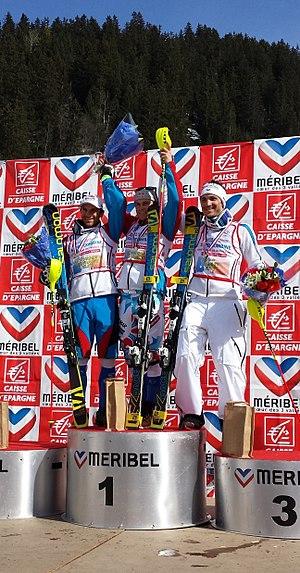
Podium du championnat de France de Super Combiné 2014 à Méribel
Alexis Pinturault, né le 20 mars 1991 à Moûtiers, est un skieur alpin français polyvalent, champion du monde du combiné à Åre en 2019, 37 ans après l'actuel président de la Fédération française de ski Michel Vion. Il est par ailleurs le seul skieur français de l'histoire à avoir remporté la petit globe de cristal du combiné alpin, en 2016, en 2017 en 2019 et en 2020. En comptant ses victoires aux classement du combiné en 2013 et 2014 qui ne délivrait alors pas de globe, il y totalise six victoires en tout, ce qui constitue un record. Il est le skieur français comptant le plus grand nombre de victoires en Coupe du monde et le quatrième skieur alpin de son pays à totaliser trois médailles olympiques après Henri Oreiller, Jean-Claude Killy et Franck Piccard. Sa polyvalence fait de lui l'un des skieurs les plus complets du circuit de la Coupe du monde. Durant sa carrière, il s'aligne en super G, en slalom géant, en slalom et en combiné.
Les Championnats de France de ski alpin sont une compétition créée par la Fédération française de ski en 1942.
Cet article donne les 3 premiers des Championnats de France de ski alpin pour chacune des 5 disciplines.